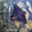
Label: ray